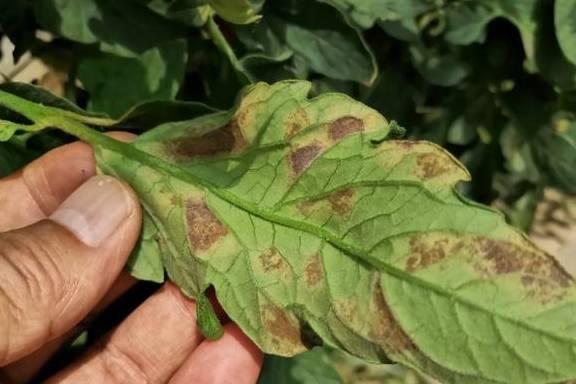
Plant: Tomato
Disease: tomato leaf mold